List of birds of Gibraltar

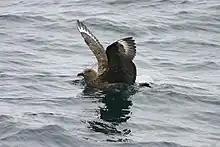
Great skua, common offshore.

Order: CharadriiformesFamily: Stercorariidae